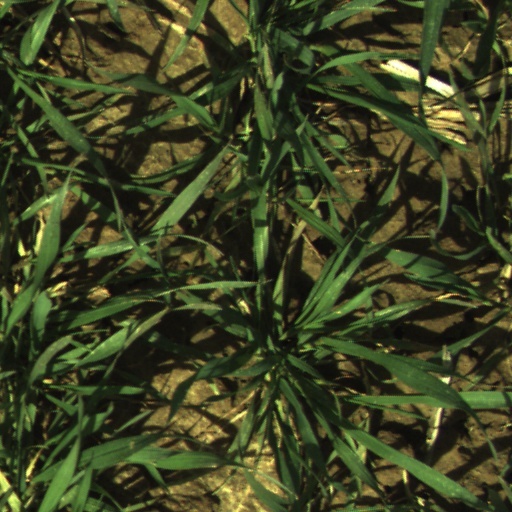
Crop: wheat